Wally Lewis

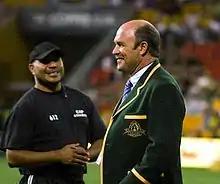
Lewis in 2008

In November 1984, Lewis married Jacqueline in St John's Cathedral (Brisbane); however, they separated in 2021. Together, they have two sons and one daughter: Mitchell, Lincoln and Jamie-Lee.